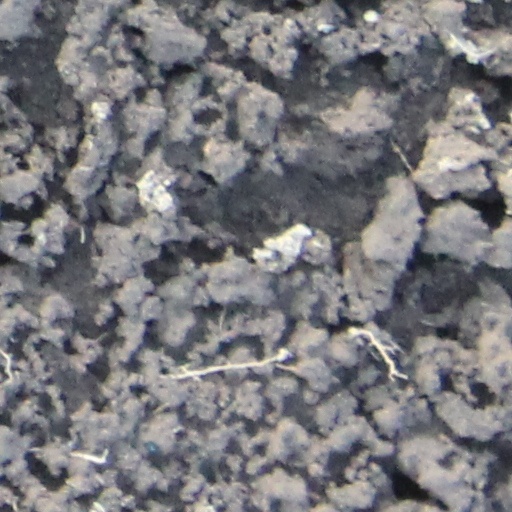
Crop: wheat